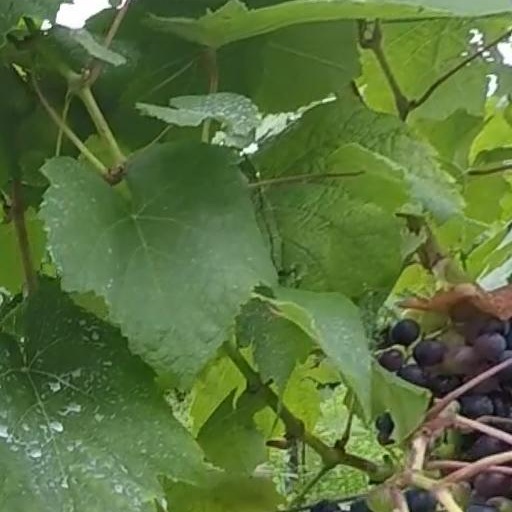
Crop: grape